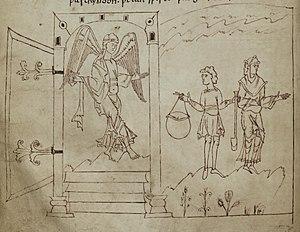
Le manuscrit Junius, anciennement appelé manuscrit de Cædmon, est un codex médiéval du XIᵉ siècle réunissant quatre poèmes en vieil anglais. Il s'agit d'un des quatre manuscrits majeurs de la littérature poétique anglo-saxonne encore en existence, avec le Livre d'Exeter, le Livre de Verceil et le Codex Nowell. Redécouvert au XVIIᵉ siècle par l'érudit François du Jon, il est conservé à la bibliothèque Bodléienne de l'université d'Oxford sous la cote « Junius 11 ».
Jophiel est un archange aussi connu sous les noms de Iophiel, Iofiel, Jofiel, Yofiel, Youfiel et Zophiel.
Le jardin d'Éden est le nom du jardin merveilleux où la Genèse place l'histoire d'Adam et Ève. Il est souvent comparé au Paradis. Le Coran adopte également ce nom mais celui-ci correspond à une conception autre. En effet, le Jardin d'Éden est identifié au Paradis et relève par conséquent d'un lieu céleste pour le coran.